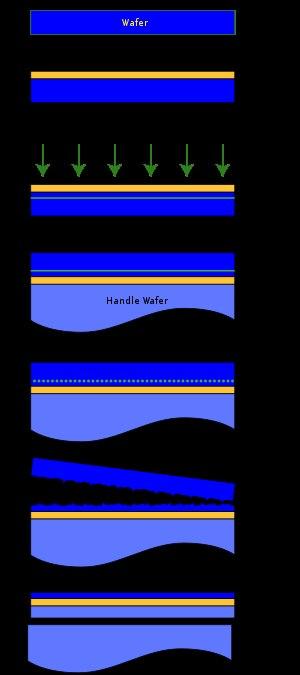
Le silicium sur isolant est une structure constituée d'un empilement d'une couche de silicium sur une couche d'isolant. Cet isolant peut être du saphir, de l'air ou du dioxyde de silicium.